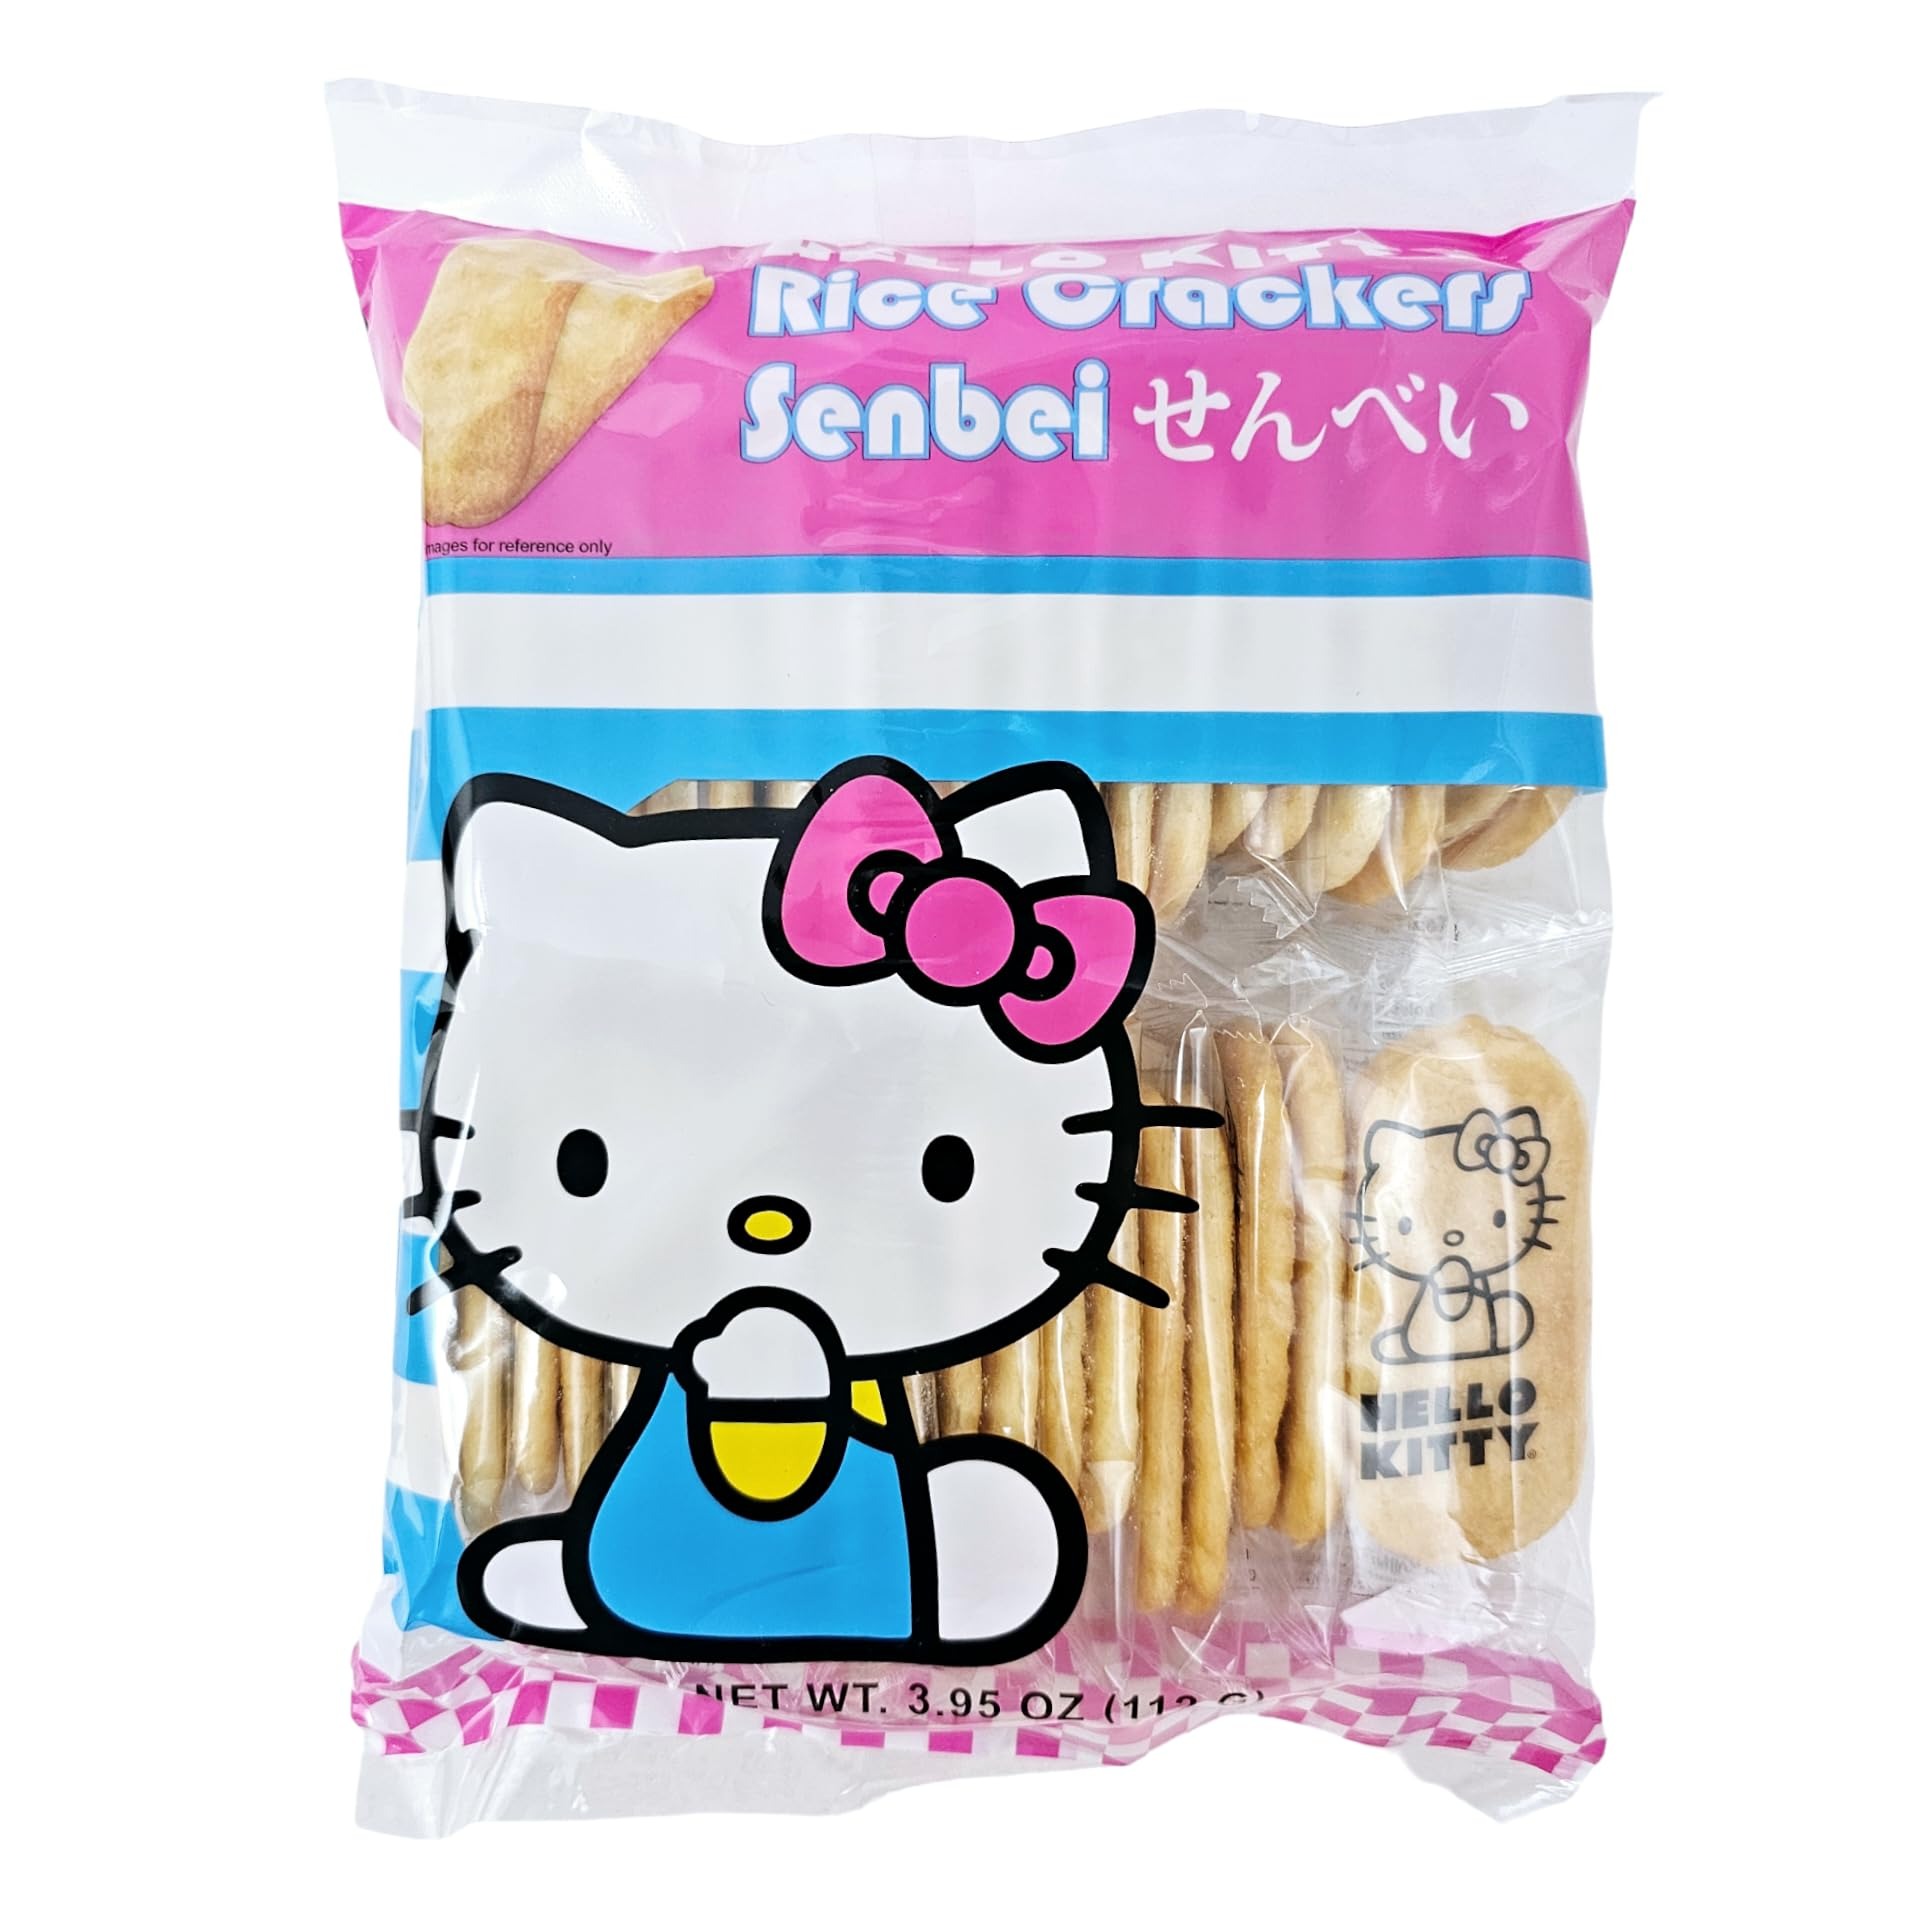
Item Name: Hello Kitty Senbei Rice Crackers 112 Grams
Value: 3.9507
Unit: Ounce

Price: 8.99